Theopetra Cave

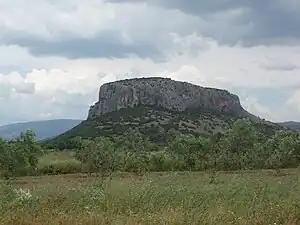
The Theopetra Rock

Radiocarbon evidence shows for human presence at least 50,000 years ago. Excavations began in 1987 under the direction of Ν. Kyparissi-Apostolika, which were meant to answer questions about Paleolithic Thessaly.